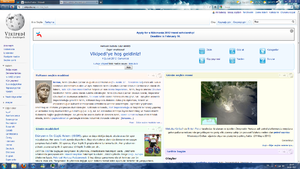
Tyrkisk Wikipedia
Skærmbillede af forsiden, 2012
Tyrkisk Wikipedia er den tyrkisksprogede version af det verdensomspændende encyklopædi-projekt Wikipedia. Tyrkisk Wikipedia blev lanceret i december 2002.